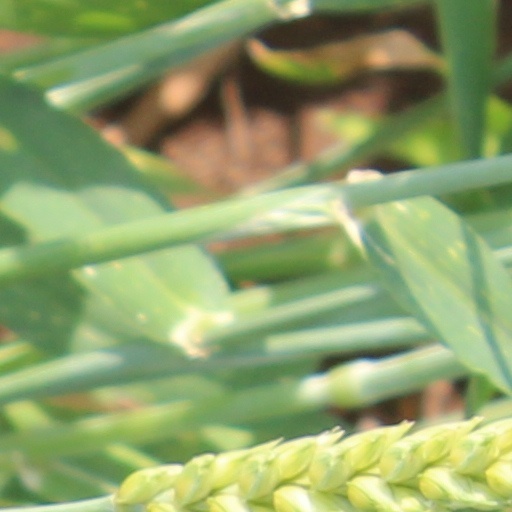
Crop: wheat